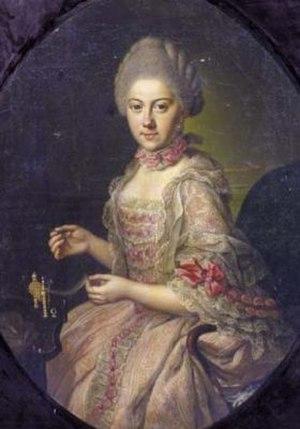
Augusta-Dorothée de Brunswick-Wolfenbüttel, était la princesse Abbesse de l'Abbaye de Gandersheim de 1778 à 1810. Elle fut la dernière de la princesse abbesse souveraine de Gandersheim.